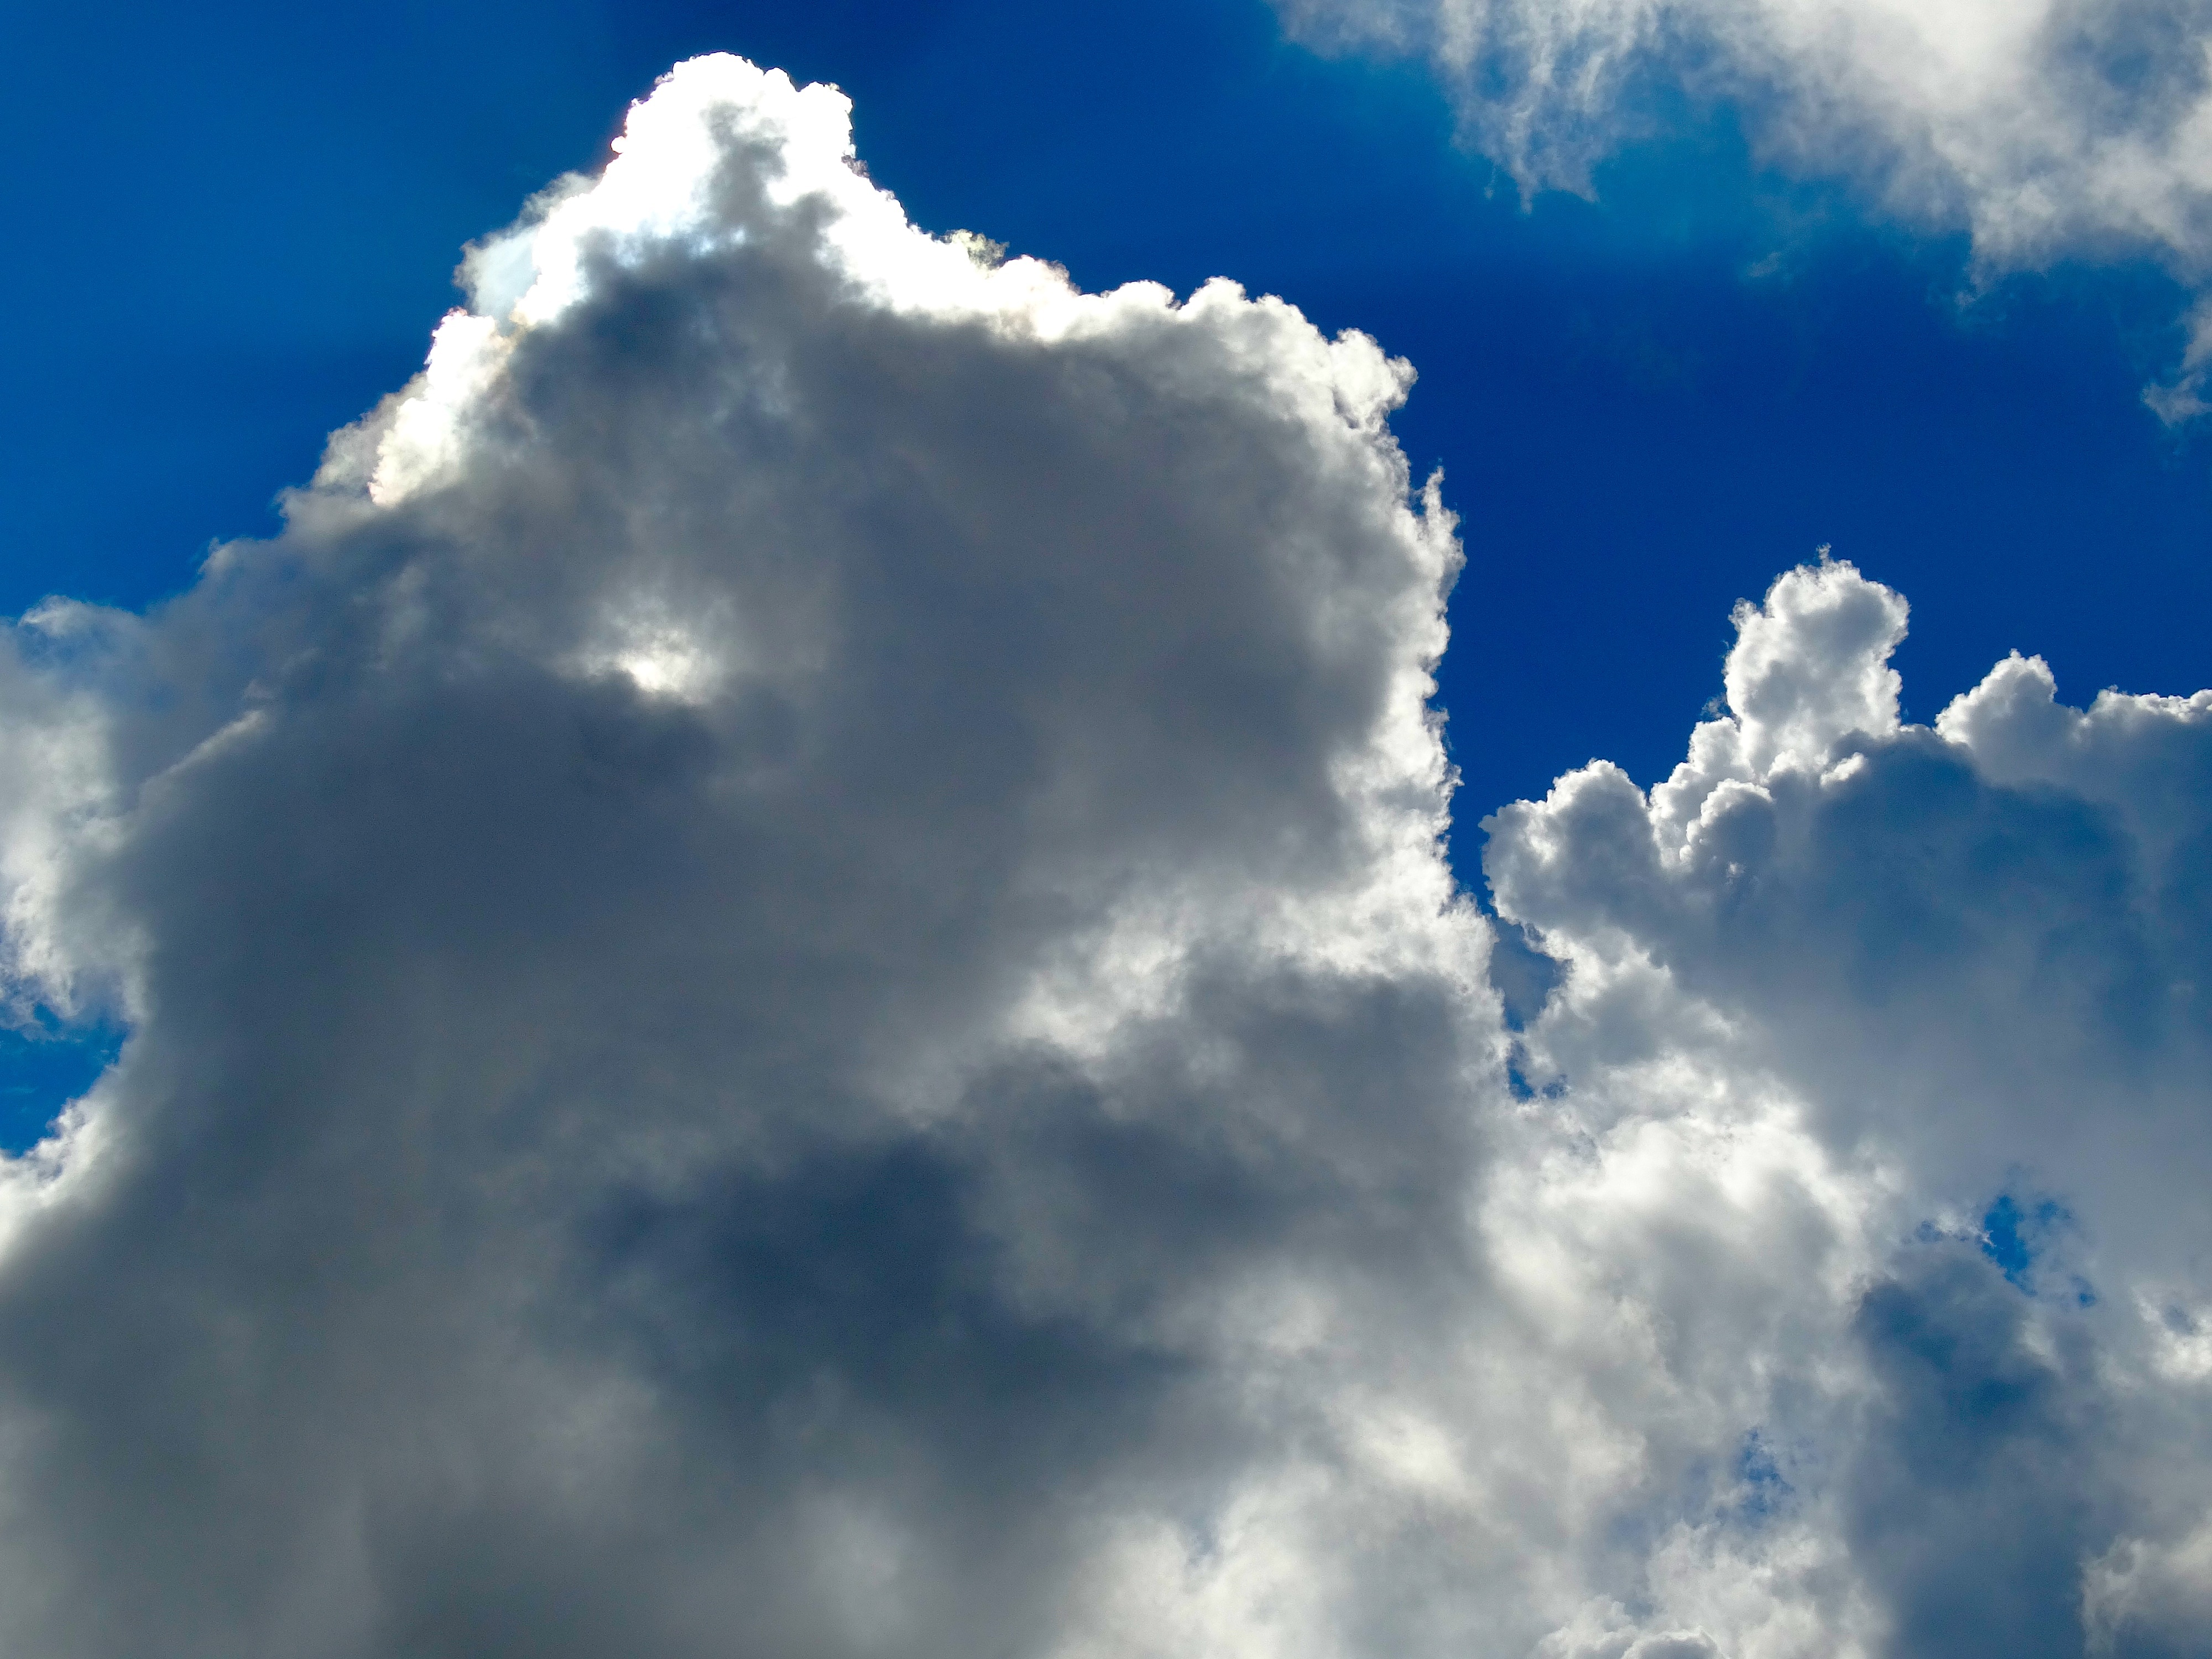
cloud, sky, sunlight, cloudy, atmosphere, daytime, cumulus, blue, ray of light, lichtspiel, clouds, bright, hidden, sky blue, cloudiness, meteorological phenomenon, atmosphere of earth, apparently